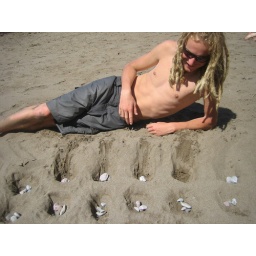
Boris and I made Mancala in the sand with rocks